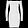
Label: Dress